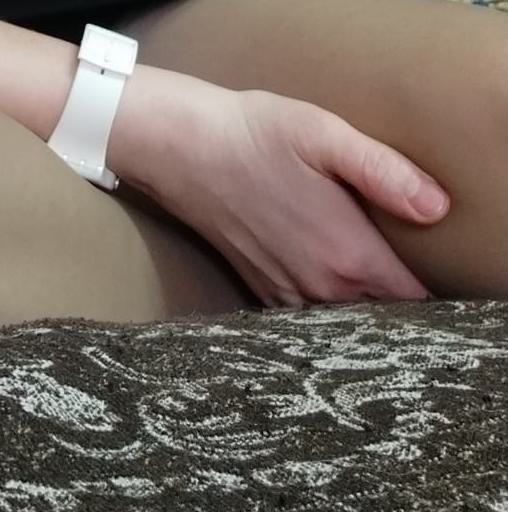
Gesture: no_gesture